Mealworm

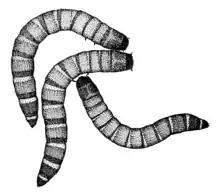
Mealworms, larvae of "Tenebrio molitor", illustrated by Des Helmore

Mealworms are the larval form of the yellow mealworm beetle, Tenebrio molitor, a species of darkling beetle.